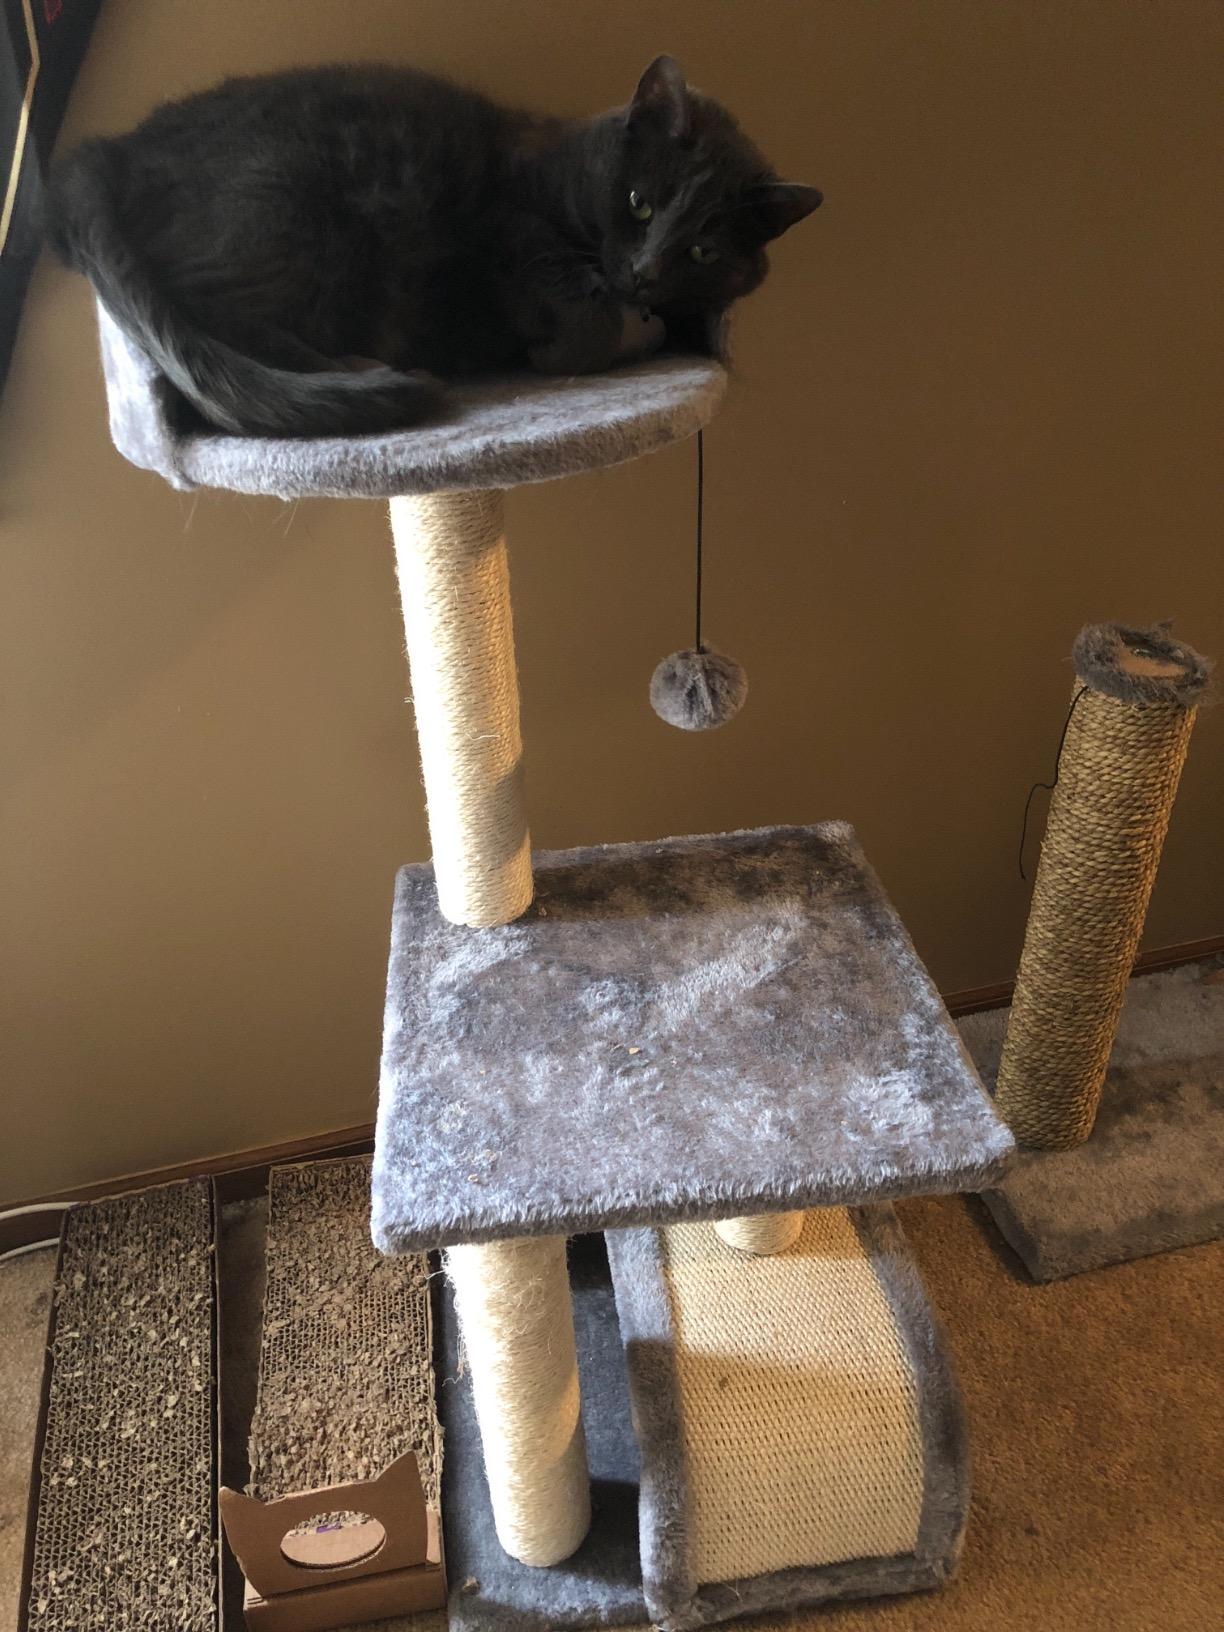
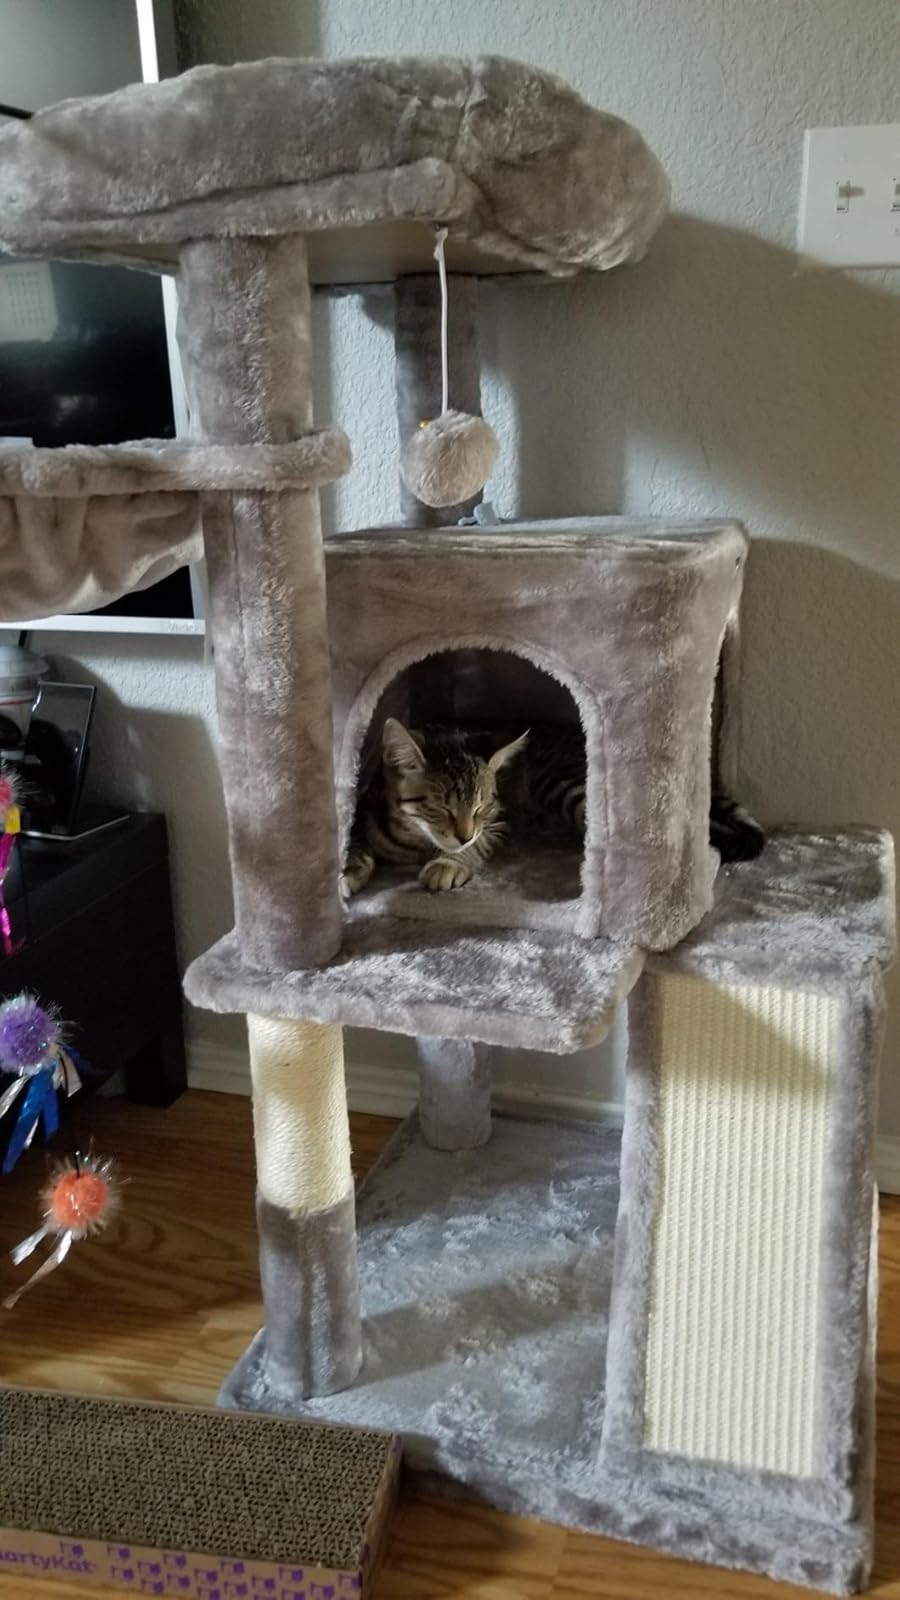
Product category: items_cat tree
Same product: no